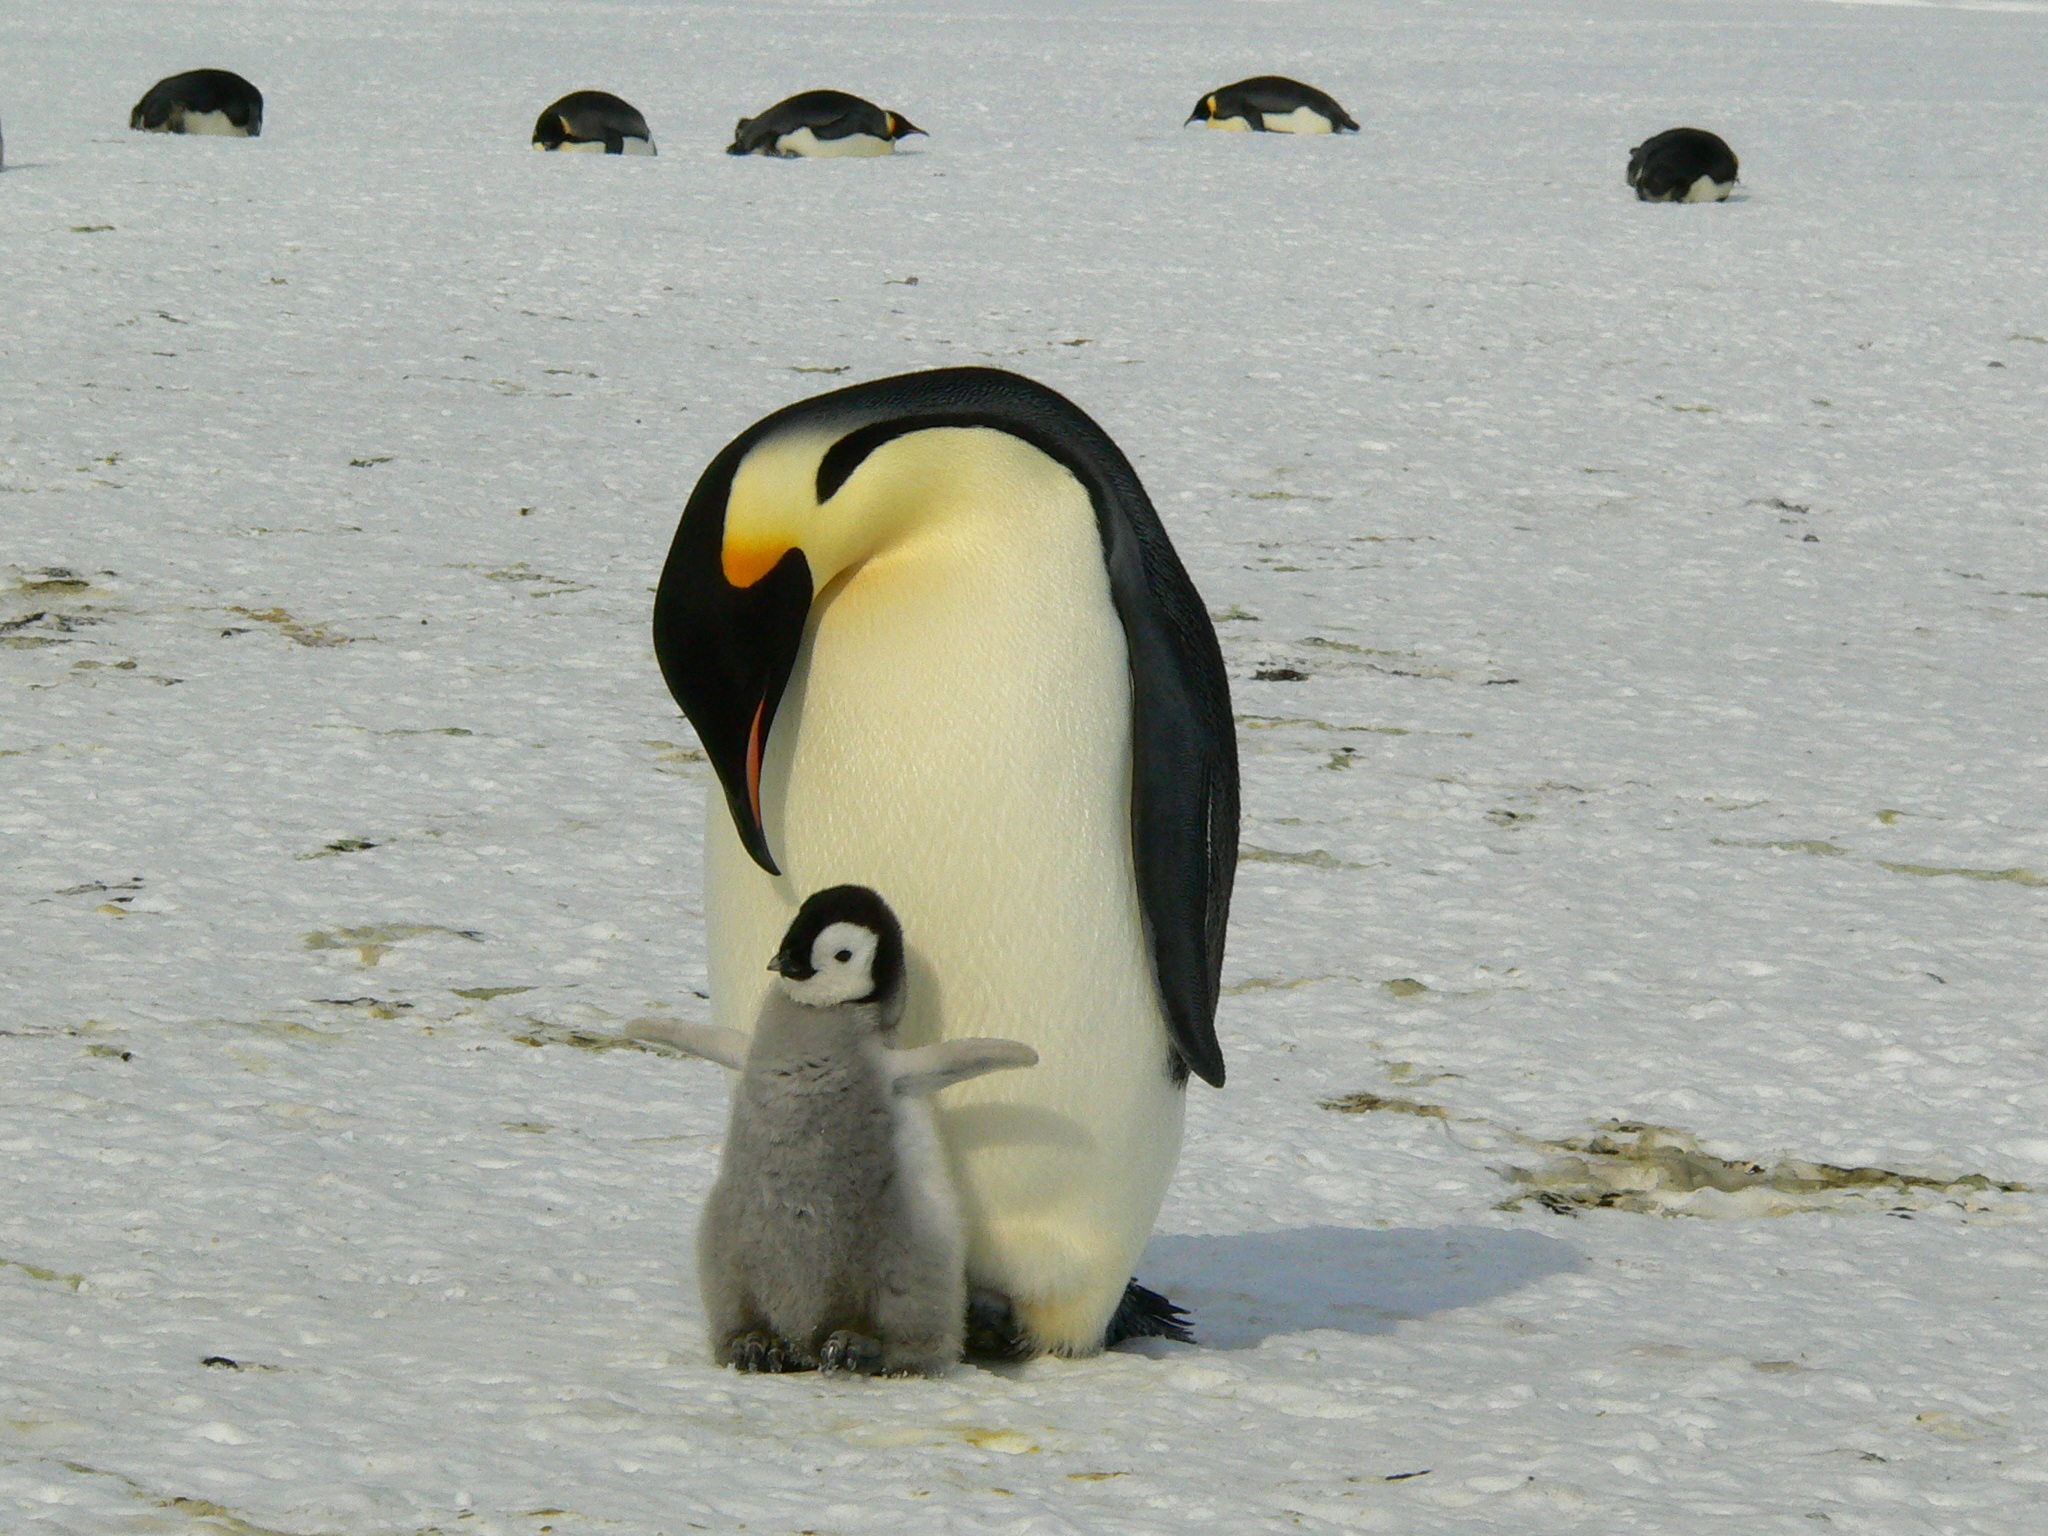
nature, wilderness, cold, bird, cute, isolated, wildlife, wild, ice, beak, natural, fauna, penguin, life, polar, antarctic, animals, vertebrate, penguins, antarctica, emperor, flightless bird, king penguin